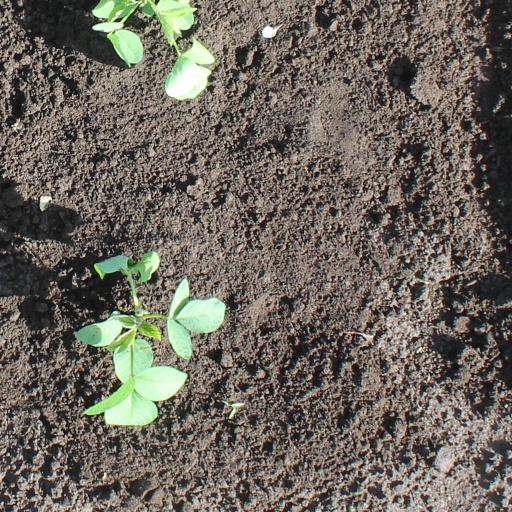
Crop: soybean